Bornova (İzmir Metro)

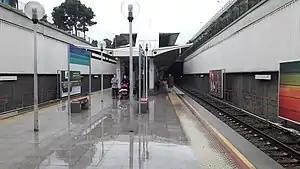

Bornova is a station on the currently operating line of the İzmir Metro. It is located near the former Bornova railway station between Ankara and University Avenues. Transfer to city buses are available at an ESHOT bus hub located right next to the station. Even though the station name is "Bornova" it lies southwest of Bornova's center. Plans to extend the line from Evka 3 to Bornova Center have been made but is unclear when construction will start.